Margaret Bromley

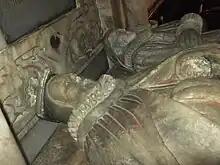
Effigies of Edward and Margaret Bromley, Worfield

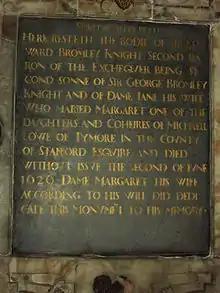
Epitaph of Edward Bromley, Worfield.

Members of the Lowe family were prominent in the Law and it was probably through connections in the profession that Margaret's marriage was arranged. On 5 July 1590, the parliament or governing body of the Inner Temple allowed Michael Lowe a chief clerk of the King's Bench, lifetime's access to a study he had helped repair above the Inn's buttery. At the same time it granted permission to use the study to his nephew, Humphrey Lowe, and to Edward Bromley, a young lawyer who was called to the bar at the same meeting. Michael Lowe, was given a supervisory role in Bromley's work in November 1590. They were joined in their chamber by George Abney, who was admitted to the Inner Temple in April 1591. and paid his share of the repair bills. It seems that the working relationship between Bromley and the Lowes was close and culminated in his marriage to Margaret Lowe, which took place on 18 April 1593. Moreover, Abney also married into the Lowe family by the same route.